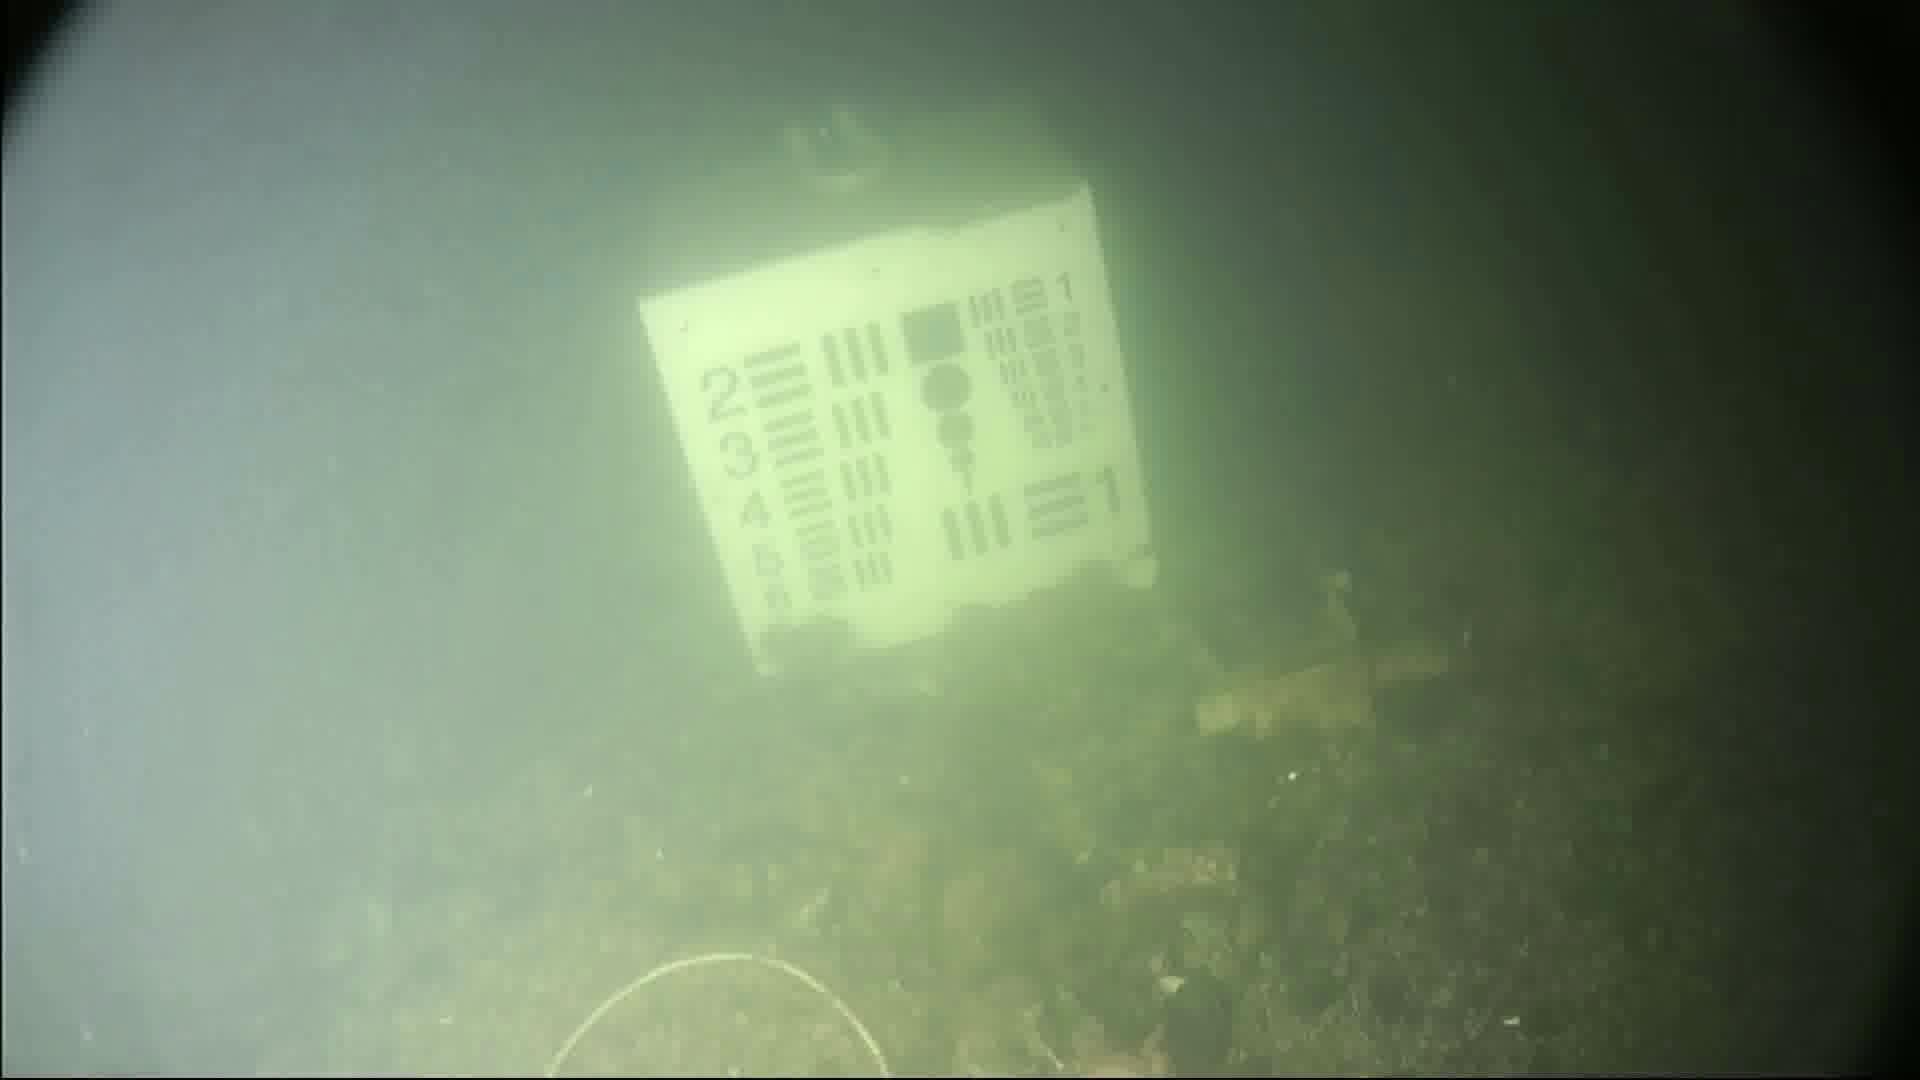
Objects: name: crab